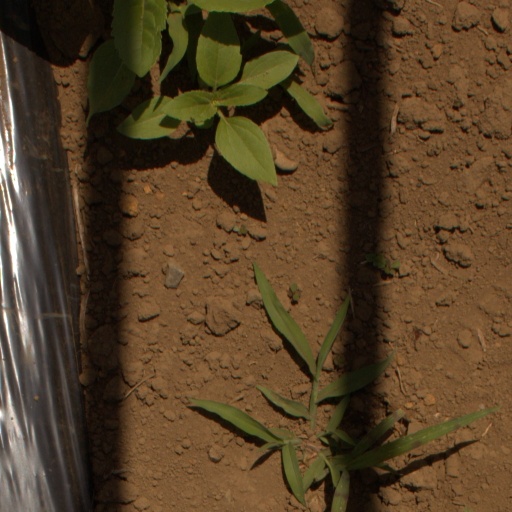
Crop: Jerusalem artichoke